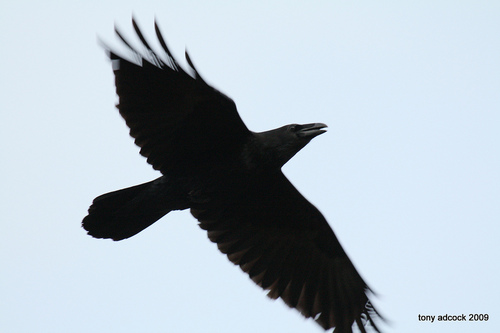
this black bird has black wings, tail, belly and breast, throat, bill and black back
this large solid black bird also has a large bill that slightly curls down at the end of it.
a large, all black bird, with a long pointed bill and wide wingspan.
the bird is black all around and its wings are extended and long when flying in midaira black bird with a long, curved bill, and wide wingspan.
this bird has wings that are black with a black bulky bill
this bird has wings that are black and has a thick bill
this bird is all black and has a long, pointy beak.
a medium sized all jet black bird, it has a large wingspan for its body, and a medium sized black bill.
this large black bird has a long black beak and long, pronounced black wing feathers.
Species: Fish Crow